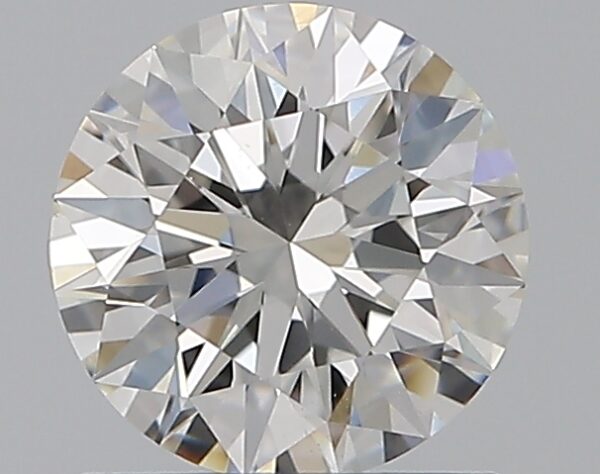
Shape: round
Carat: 0.9
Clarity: VS2
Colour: G
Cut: EX
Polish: EX
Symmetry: EX
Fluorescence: N
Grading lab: GIA
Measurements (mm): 6.15 x 6.18 x 3.87